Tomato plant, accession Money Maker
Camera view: bottom (45 deg); turntable rotation: 240 degrees
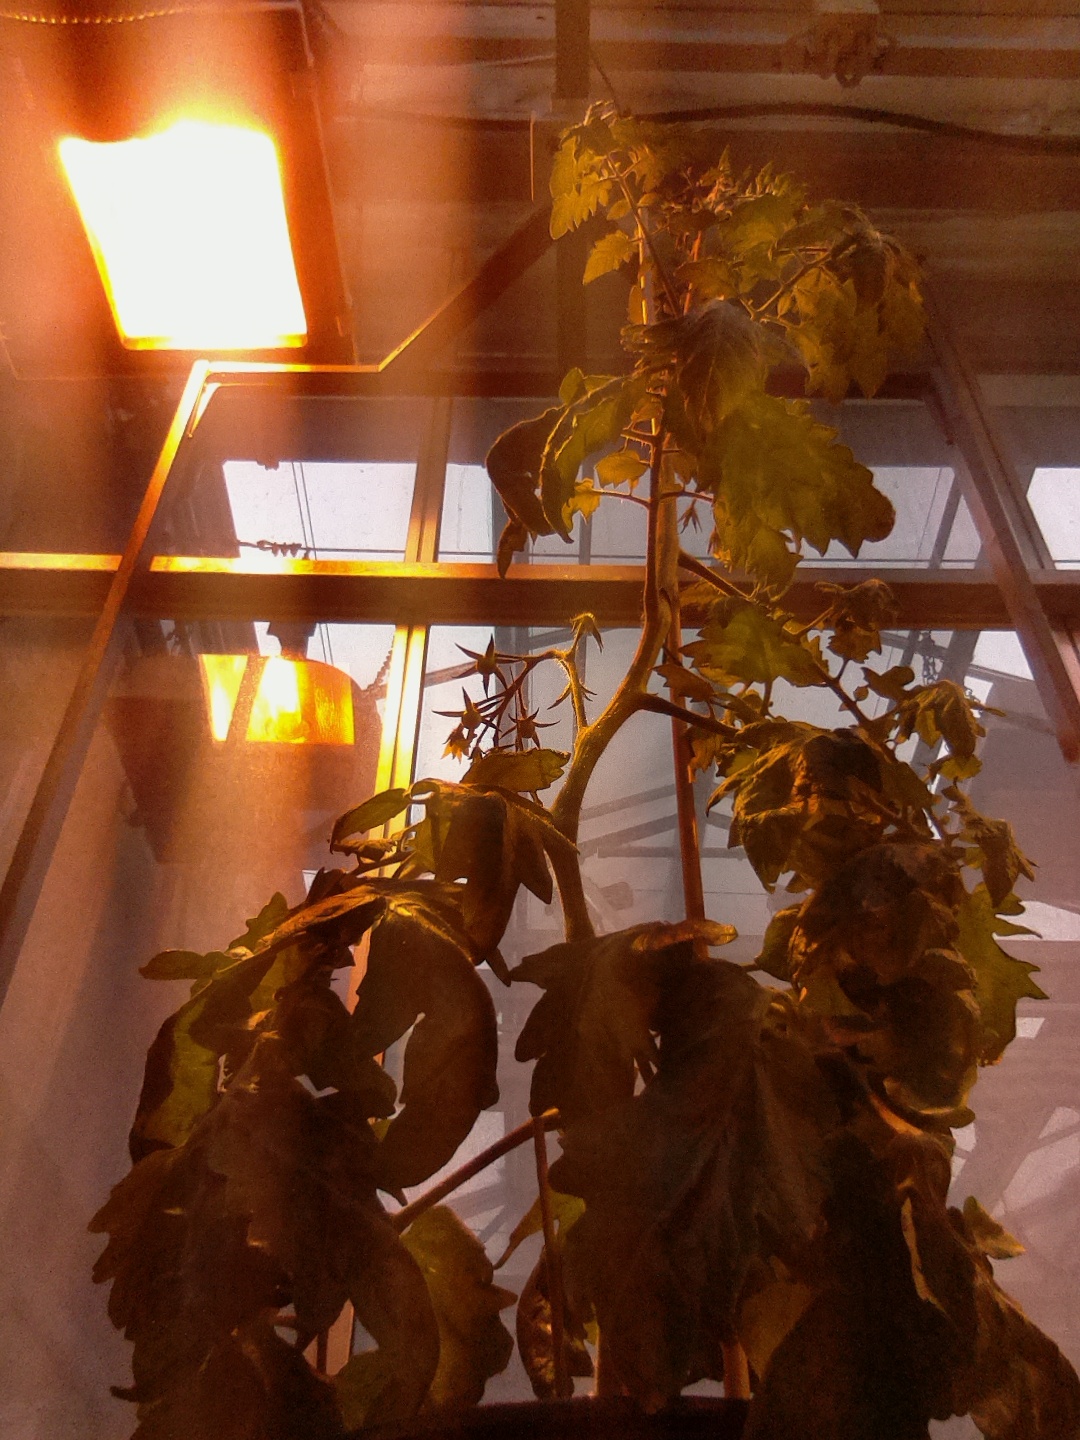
BBCH growth stage 70: Fruits at the main stem or branches visibles